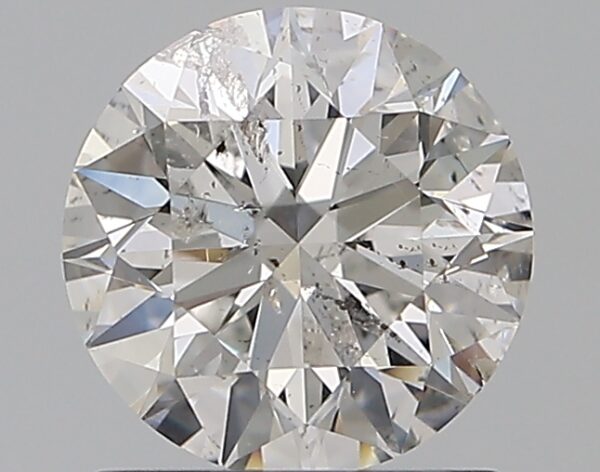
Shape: round
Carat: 1
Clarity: SI2
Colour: E
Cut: EX
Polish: EX
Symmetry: EX
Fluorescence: N
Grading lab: IGI
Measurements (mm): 6.37 x 6.35 x 3.97